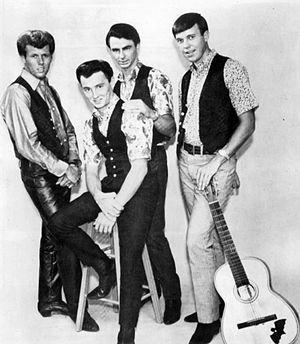
The Classics IV est un groupe américain de soft pop originaire de Jacksonville. Formé au milieu des années 1960, le groupe a connu plusieurs succès dans les hits parades, notamment les titres Spooky et Stormy en 1968 et Traces en 1969.